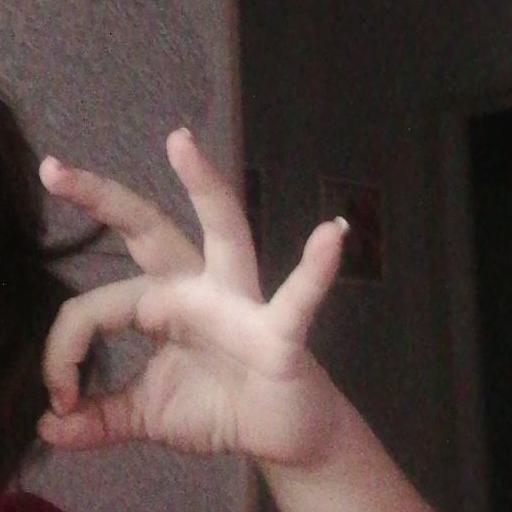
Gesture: ok